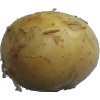
Label: Potato White 1